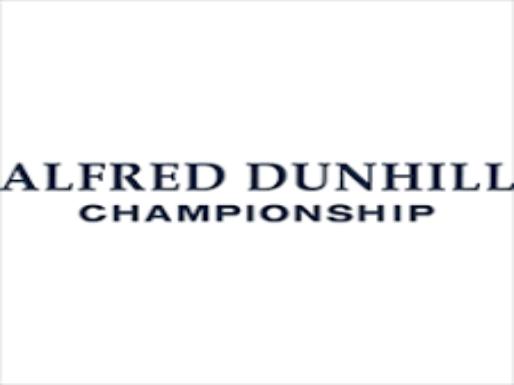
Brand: Alfred Dunhill
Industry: Clothes